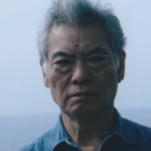
Age: 71